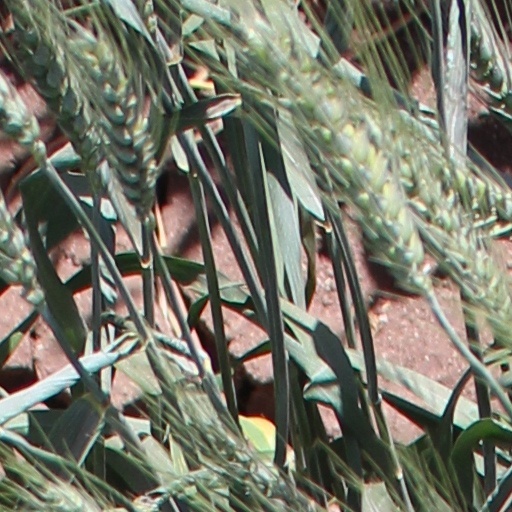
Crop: wheat